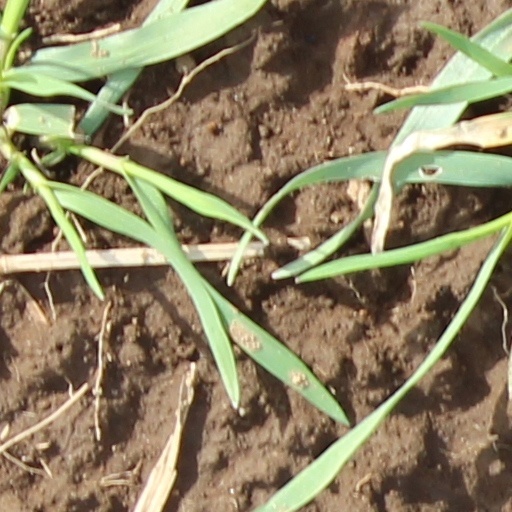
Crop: wheat